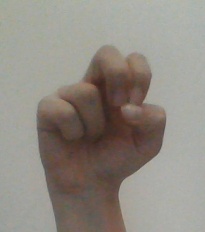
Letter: gaaf